Peringottukara

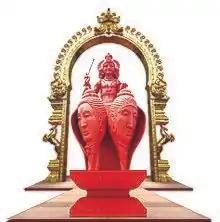
Holy union of Siva and Parvathy in a Valampirishankh

The idea of Swamy Bodhananda to destroy casteism and Brahmin supremacy was quite different from Sree Narayana Guru. He was against religious beliefs and opposed idol worship. The humanism he practiced was self-purification of thought and action. The First Social Reformer introduced a common dining table, common staying homes, common school rooms and inter-caste marriage system for Dalits in India was Swamy Bodhananda Giri. Later, Sahodaran Ayyappan Accepted these principles as his life mission.